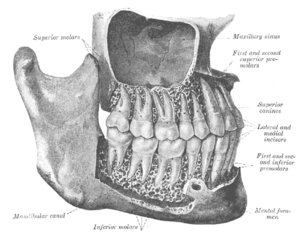
Le foramen mentale est l'un des deux foramens situés sur la face antérieure de la mandibule des mammifères. Il transmet les branches terminales du nerf alvéolaire inférieur et les vaisseaux sanguins. Le foramen mental descend légèrement chez les individus sans dents.
Le canal mandibulaire est un canal traversant la mandibule contenant le nerf alvéolaire inférieur, l'artère alvéolaire inférieure et la veine alvéolaire inférieure.
Les molaires sont les dents du fond. Elles ont une fonction masticatoire, servant à écraser la nourriture, et une fonction de calage postérieur de la mandibule, l'empêchant de glisser vers l'avant.